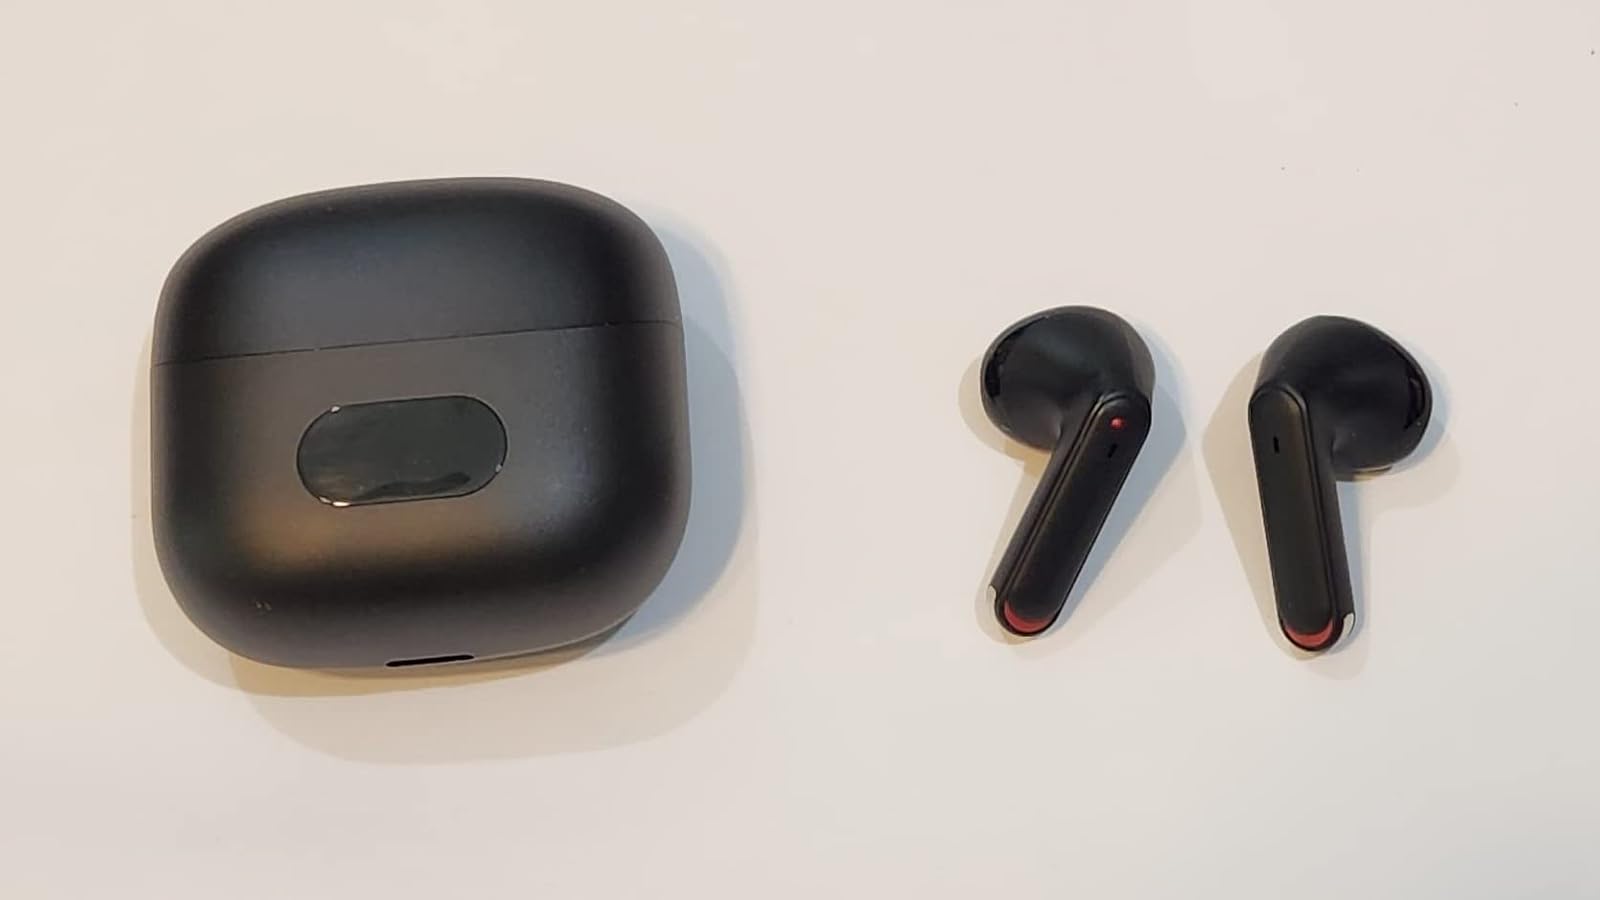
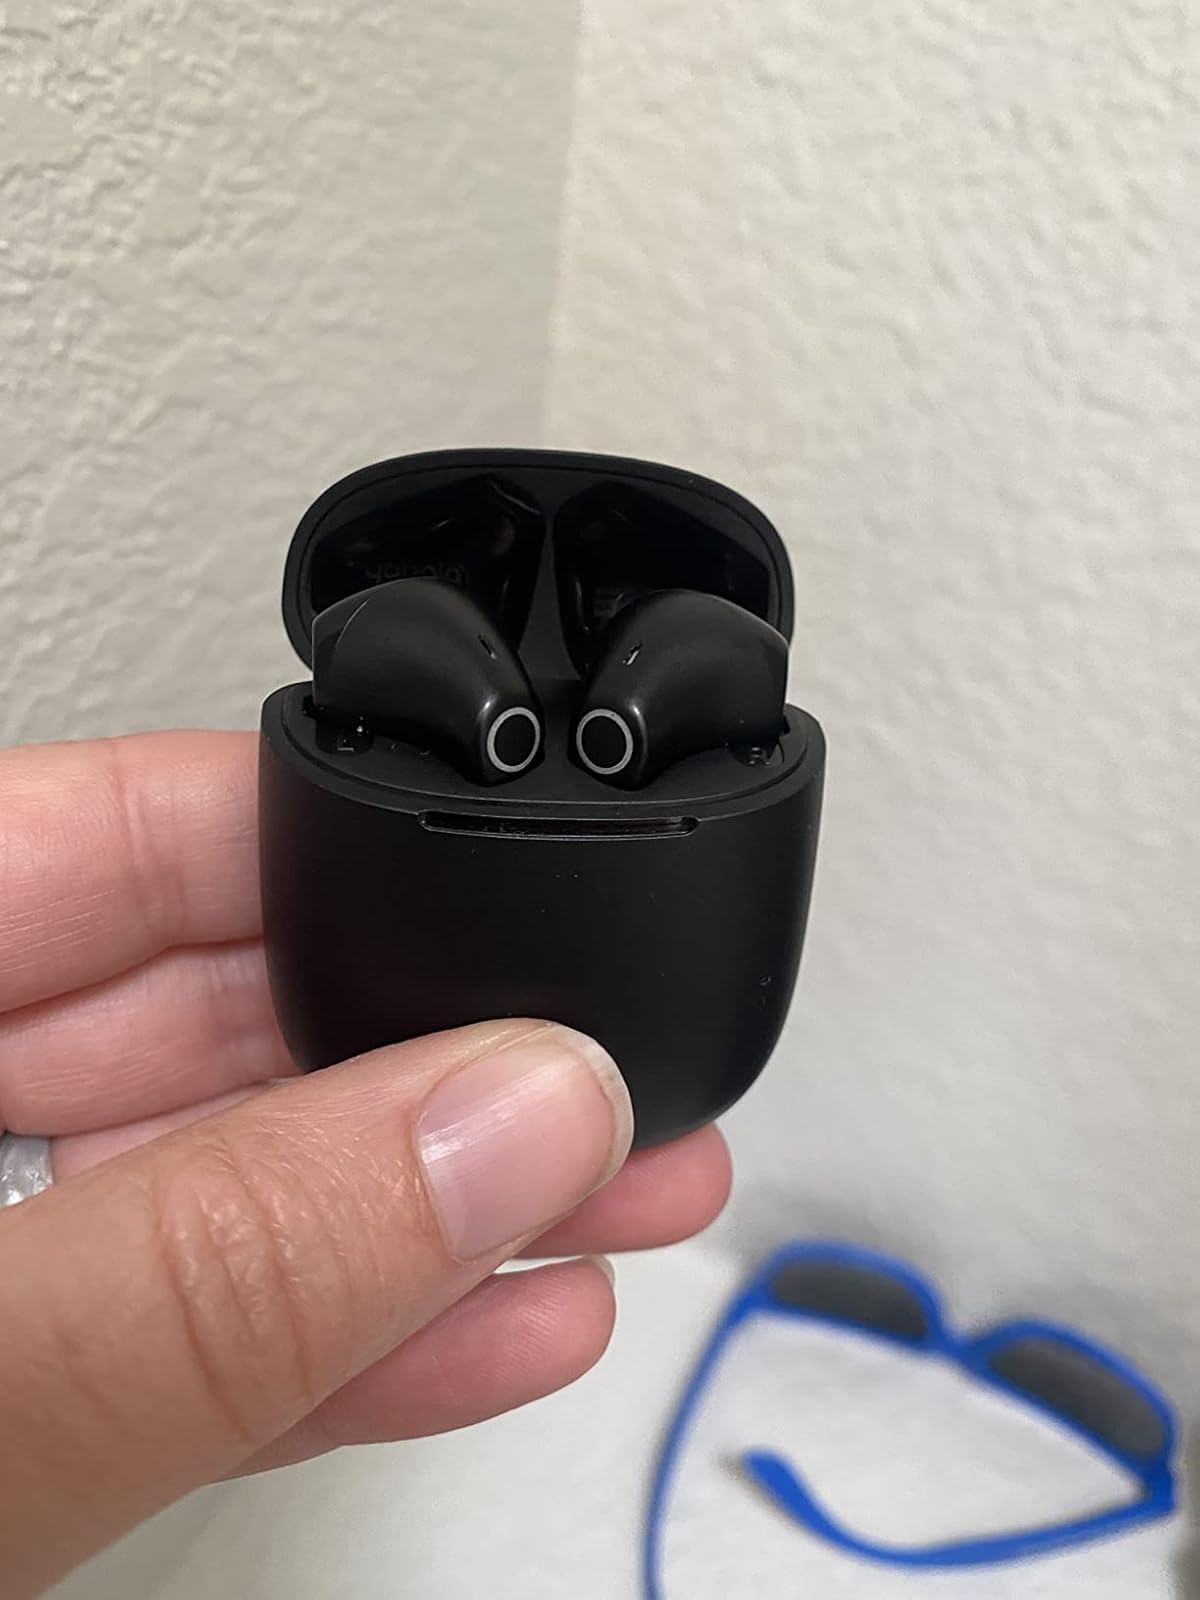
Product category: earbuds
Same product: no